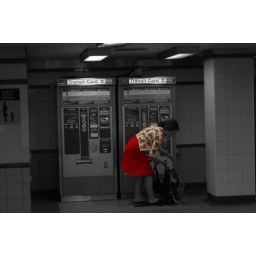
hannah in red dress